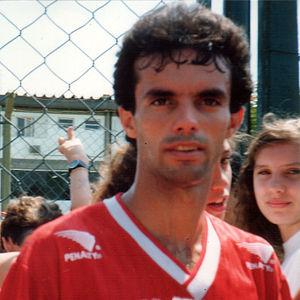
Jorge Ferreira da Silva, plus connu sous le nom de Palhinha, est un joueur de football international brésilien, qui évoluait au poste de milieu de terrain.